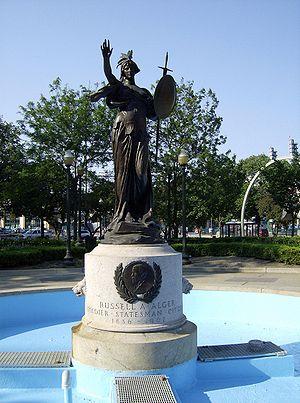
Daniel Chester French est un sculpteur américain. Son travail le plus connu est la sculpture d'Abraham Lincoln au Lincoln Memorial à Washington.